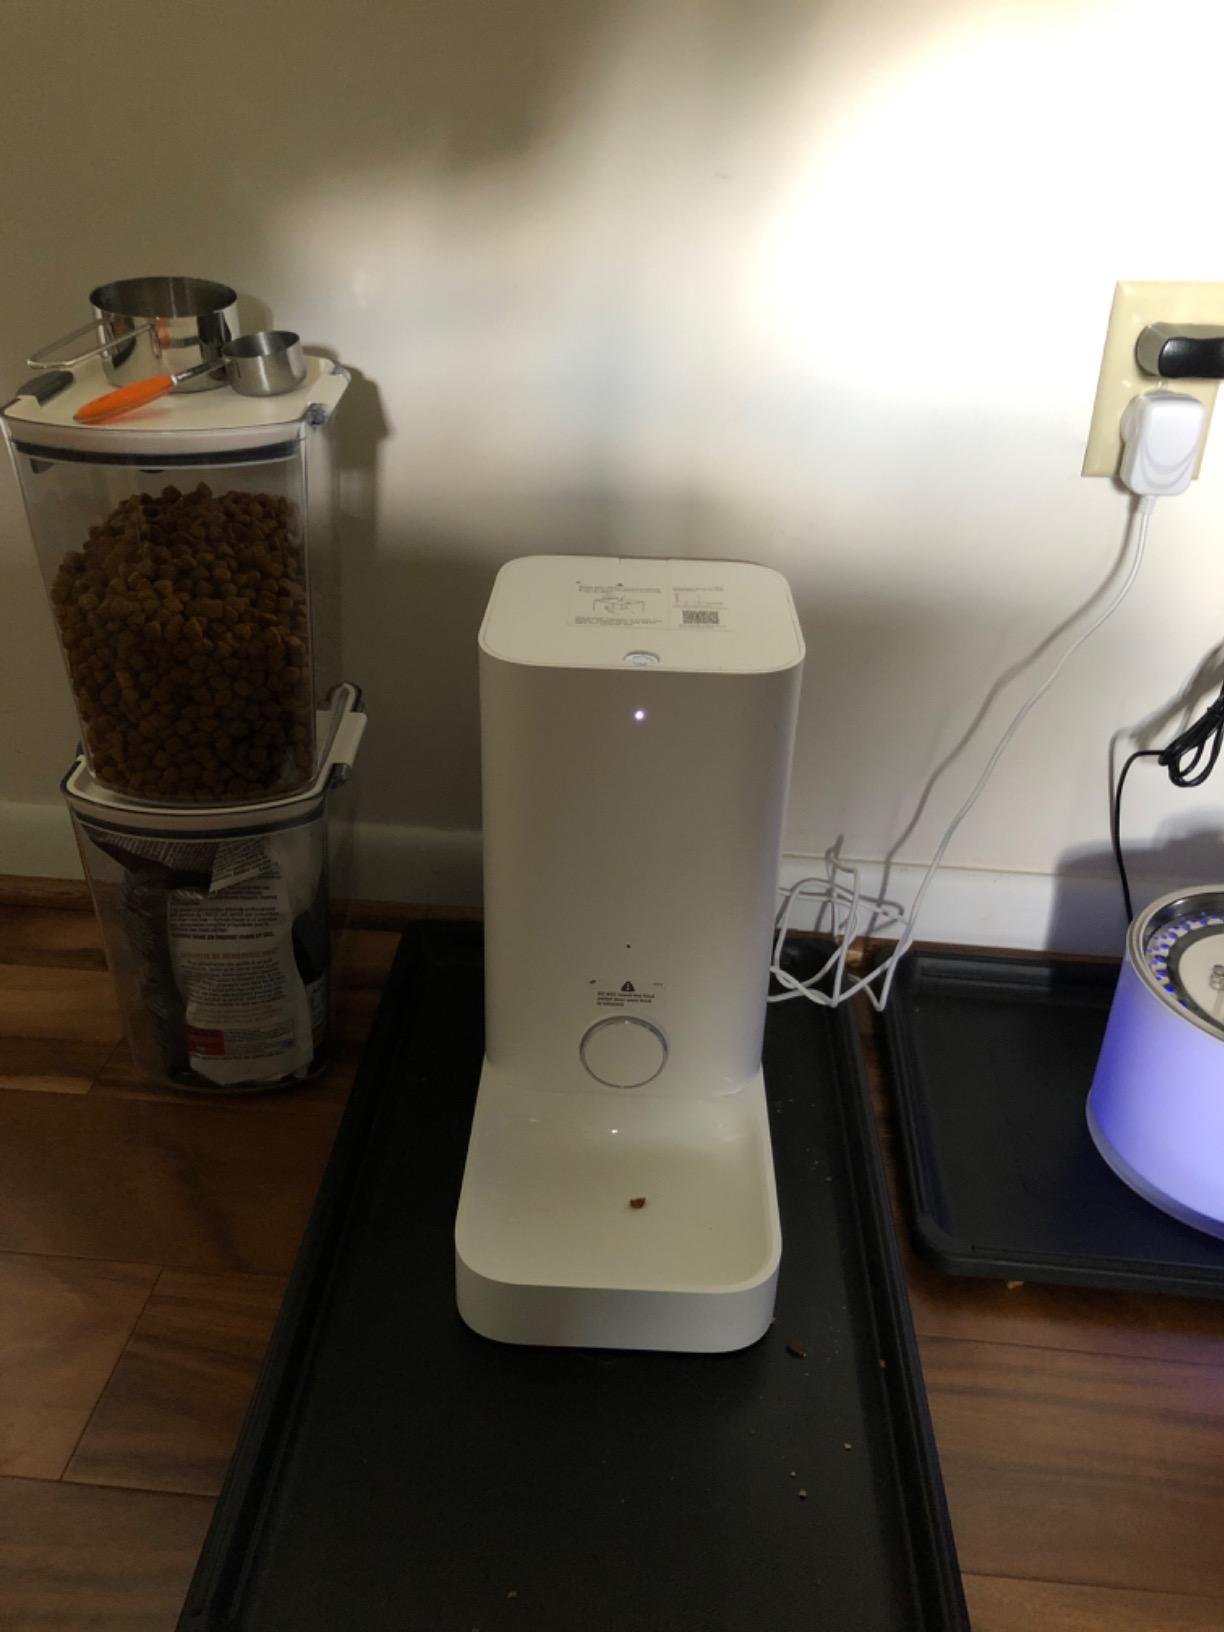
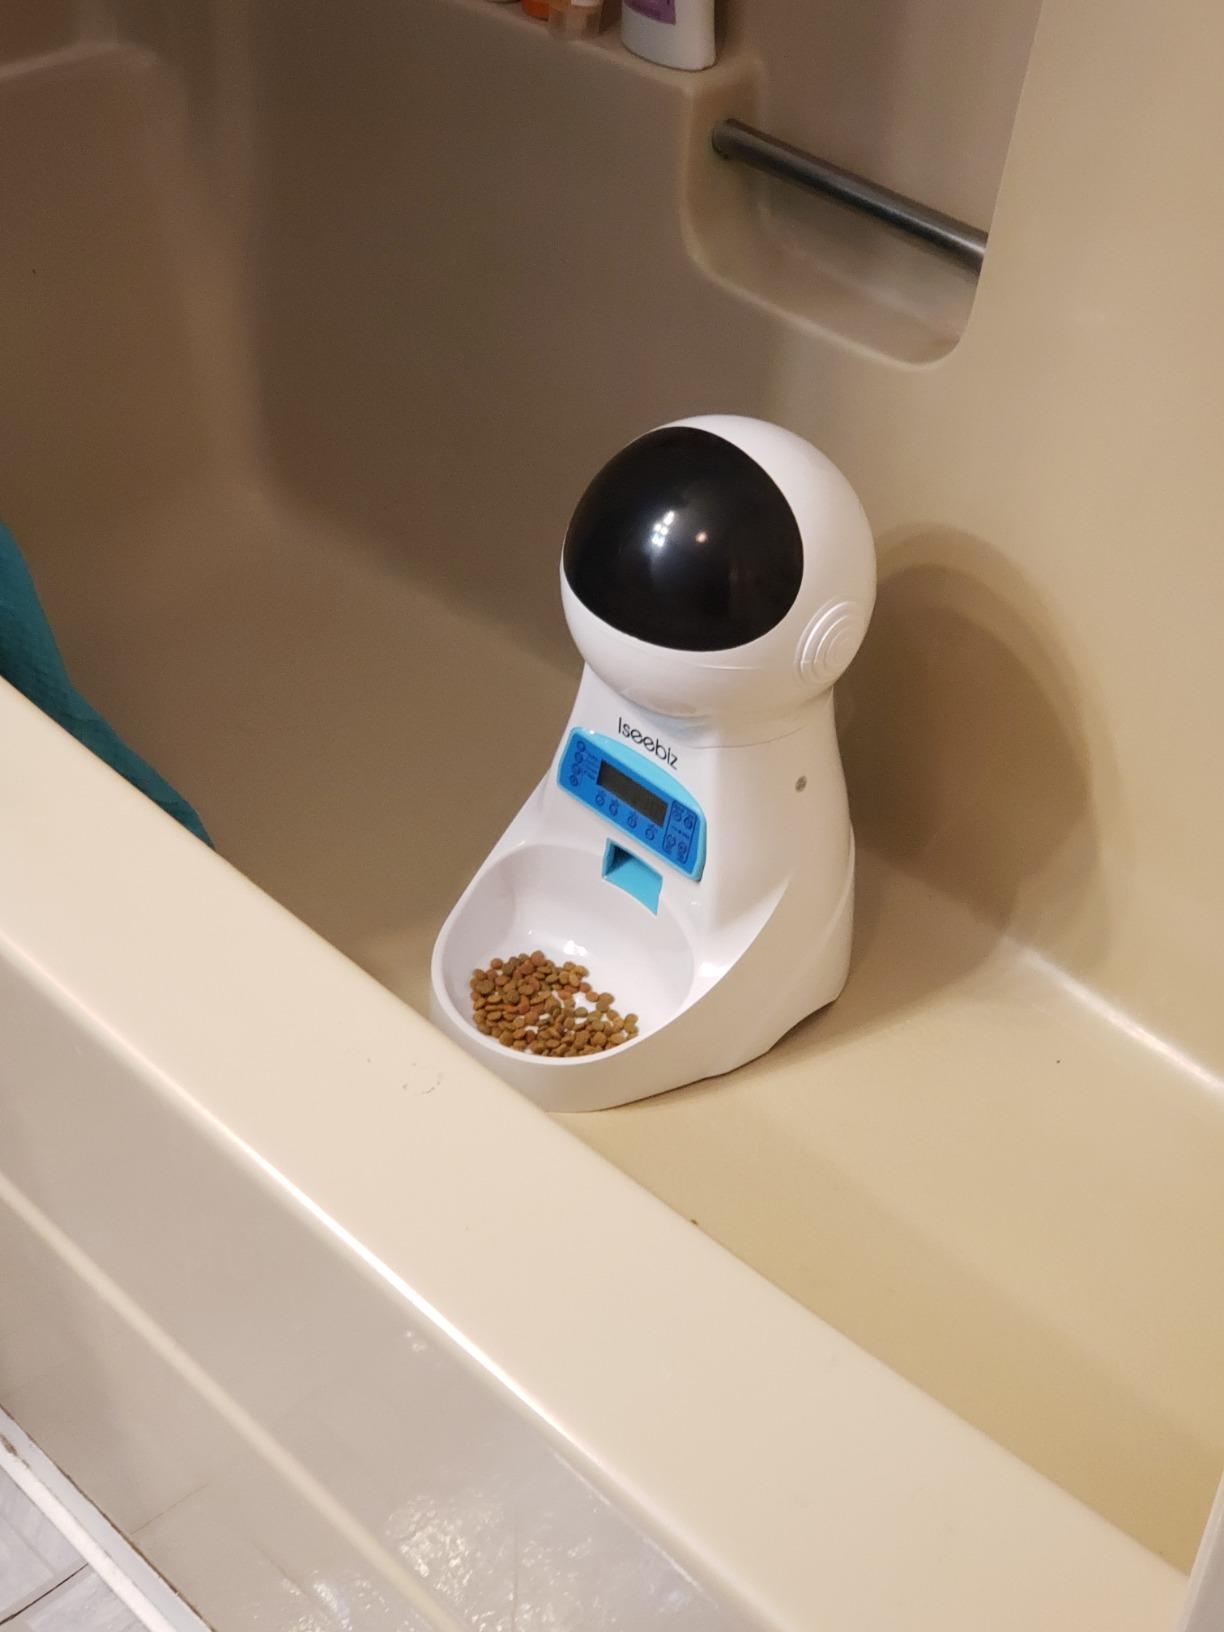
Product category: items_feeder
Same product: no